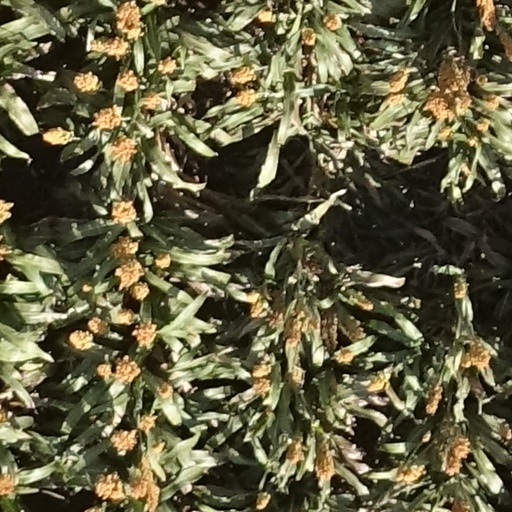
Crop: sorghum